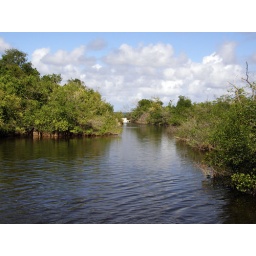
Standing on the blue bridge looking over the lagoon to the sea